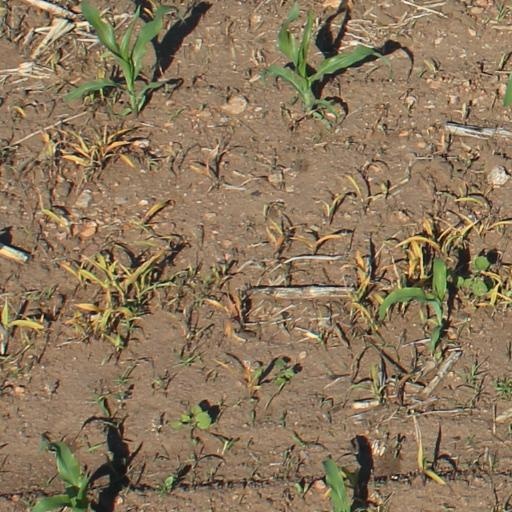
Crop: maize; corn